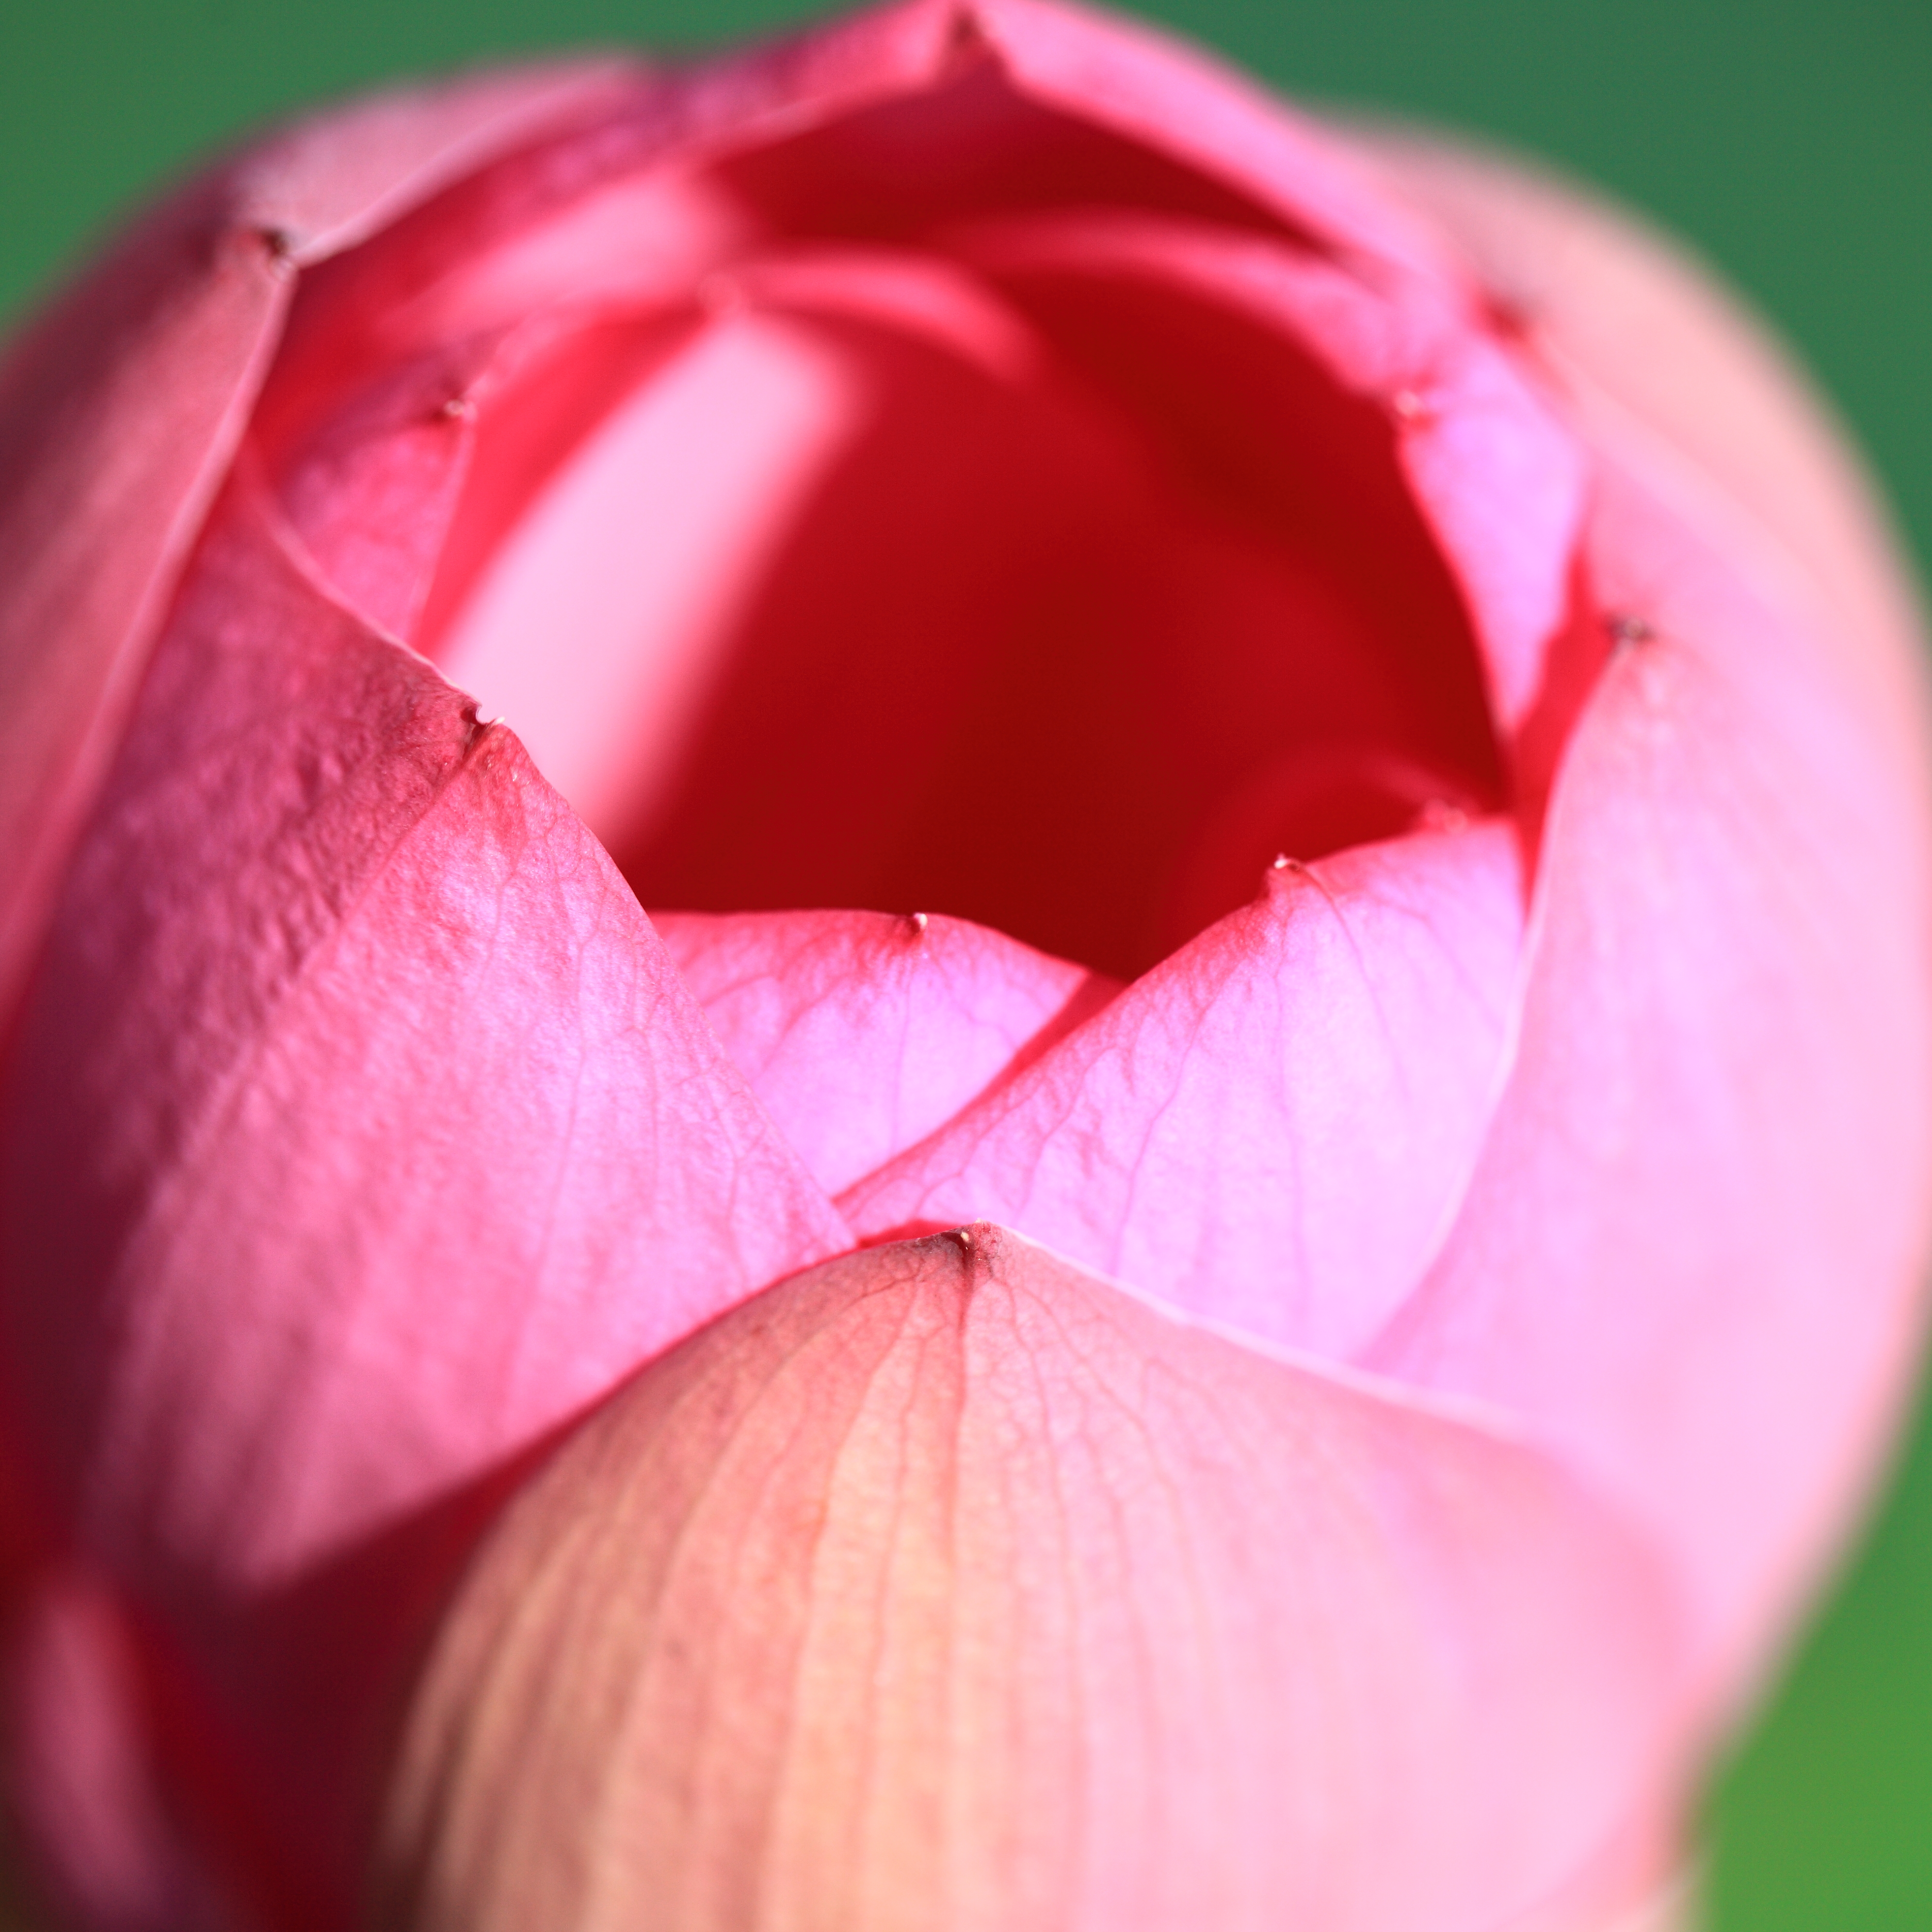
plant, photography, flower, petal, high, red, pink, sacred lotus, aquatic plant, close up, lotus, 5d, hires, markii, hi, res, resolution, macro photography, flowering plant, land plant